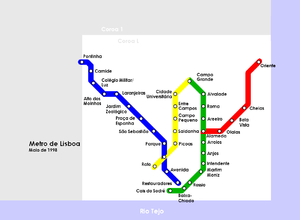
Le métro de Lisbonne est le principal réseau de transport en commun de la capitale du Portugal. Ouvert en 1959, il comporte 4 lignes, 56 stations et 46,5 km de voies. Le métro de Lisbonne se caractérise par la décoration soignée de ses stations les plus récentes. Il a transporté 140 millions de passagers en 2014.